Fairburn, North Yorkshire

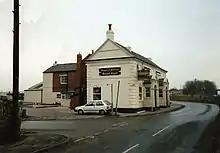
The Wagon & Horses

The village sits on the eastern edge of a narrow ridge of southern magnesian limestone which runs from near Worksop in the south to near Richmond in the north. The geology gives rise to a particularly flower-rich limestone grassland which still exists in areas unsuitable for cultivation, whilst alluvial soils and clays are found in the river valley bottoms. This outcrop of limestone was used to construct many of the older houses in the village.